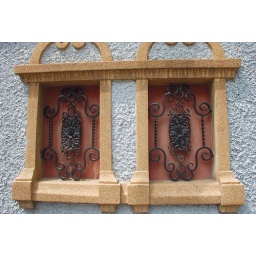
I want to chisel this away from the wall and hang it in our bedroom back home.